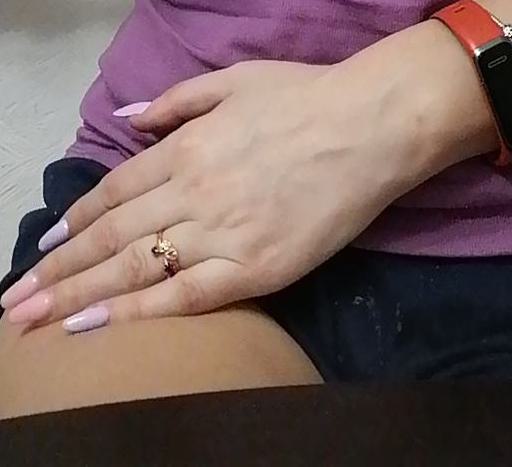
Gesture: no_gesture